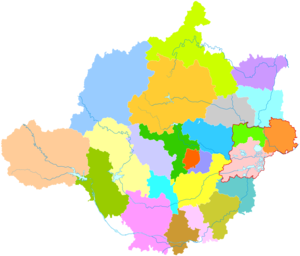
Xiong'an, ou plus officiellement la Nouvelle Zone de Xiong'an, est une zone économique spéciale créée dans la province du Hebei, s'inscrivant plus généralement dans la région capitale Jing-jin-ji.